Uday Kiran

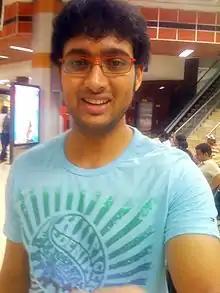
Uday Kiran in 2009

Vajapeyajula Uday Kiran, better known as Uday Kiran (26 June 1980 – 5 January 2014) was an Indian actor who primarily worked in Telugu cinema and has acted in some Tamil films. His first three films, "Chitram" (2000), "Nuvvu Nenu" (2001), and "Manasantha Nuvve" (2001) were successful at the box office, earning him the title "Hat-trick Hero". The three films, all love stories, earned him a 'lover boy' image in the early 2000s.Today in the social media , he is often referred to as "Evergreen Star".